Belisario Sosa

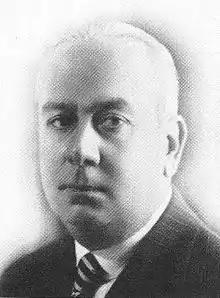
Belisario Sosa

He studied at Seminario de Santo Toribio and at Convictorio de San Carlos . Then he entered the Faculty of Medicine of the University of San Marcos, from where he graduated as a bachelor in 1868, a graduate in 1869 and a doctor of medicine in 1872. After completing studies,